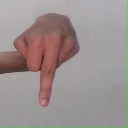
अक्षर: प